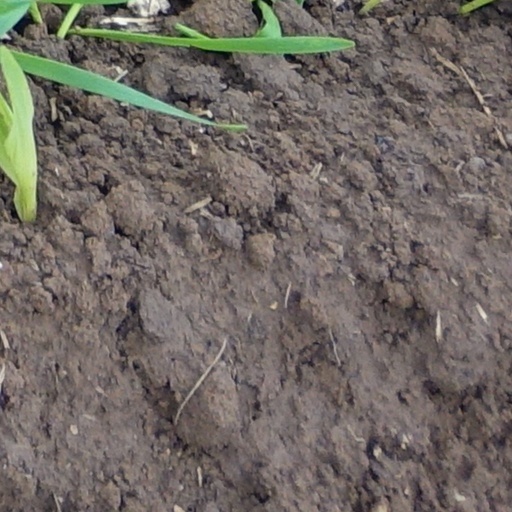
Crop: wheat